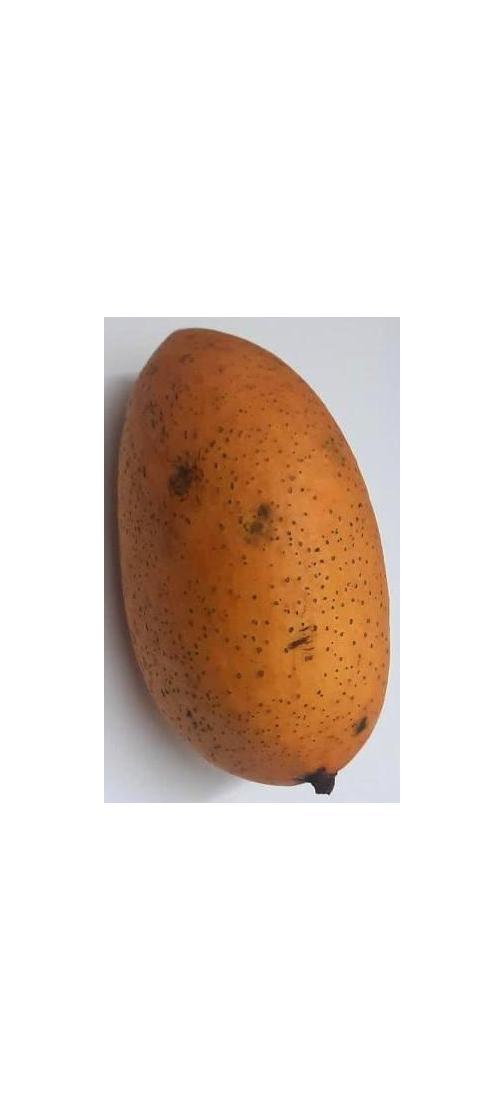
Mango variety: Ashshina Classic